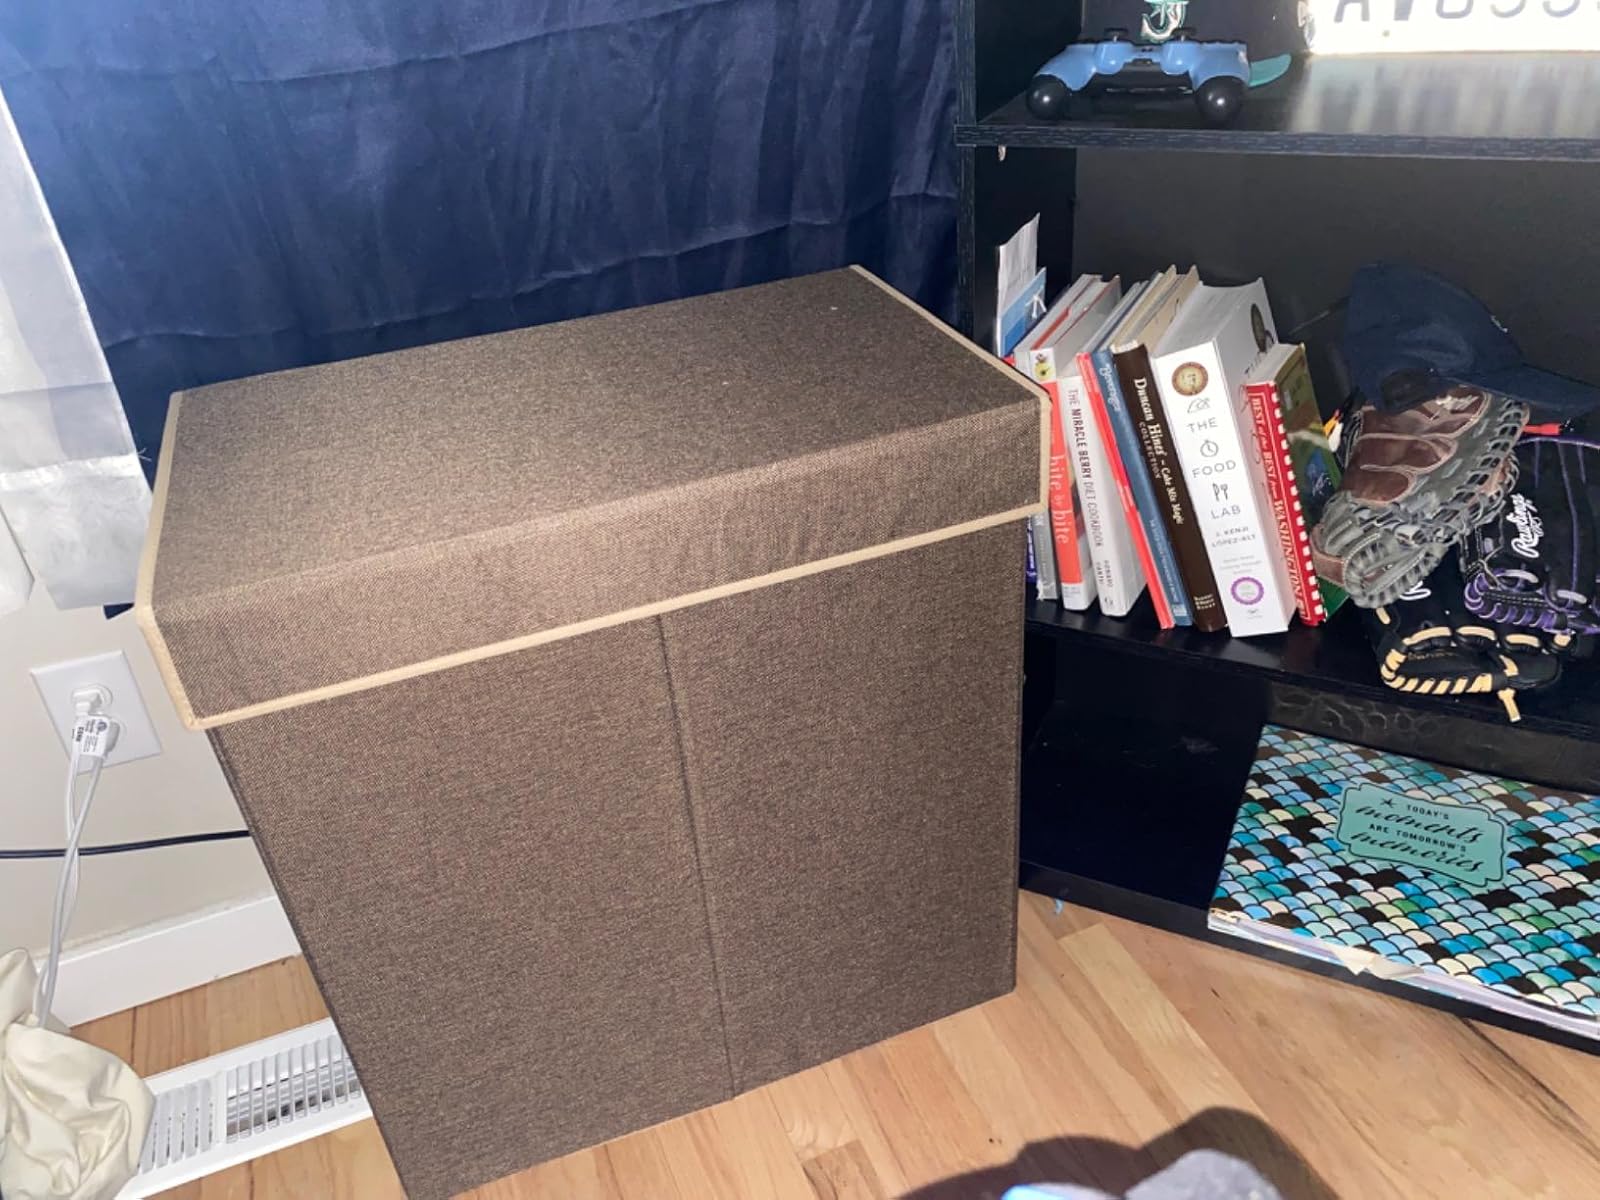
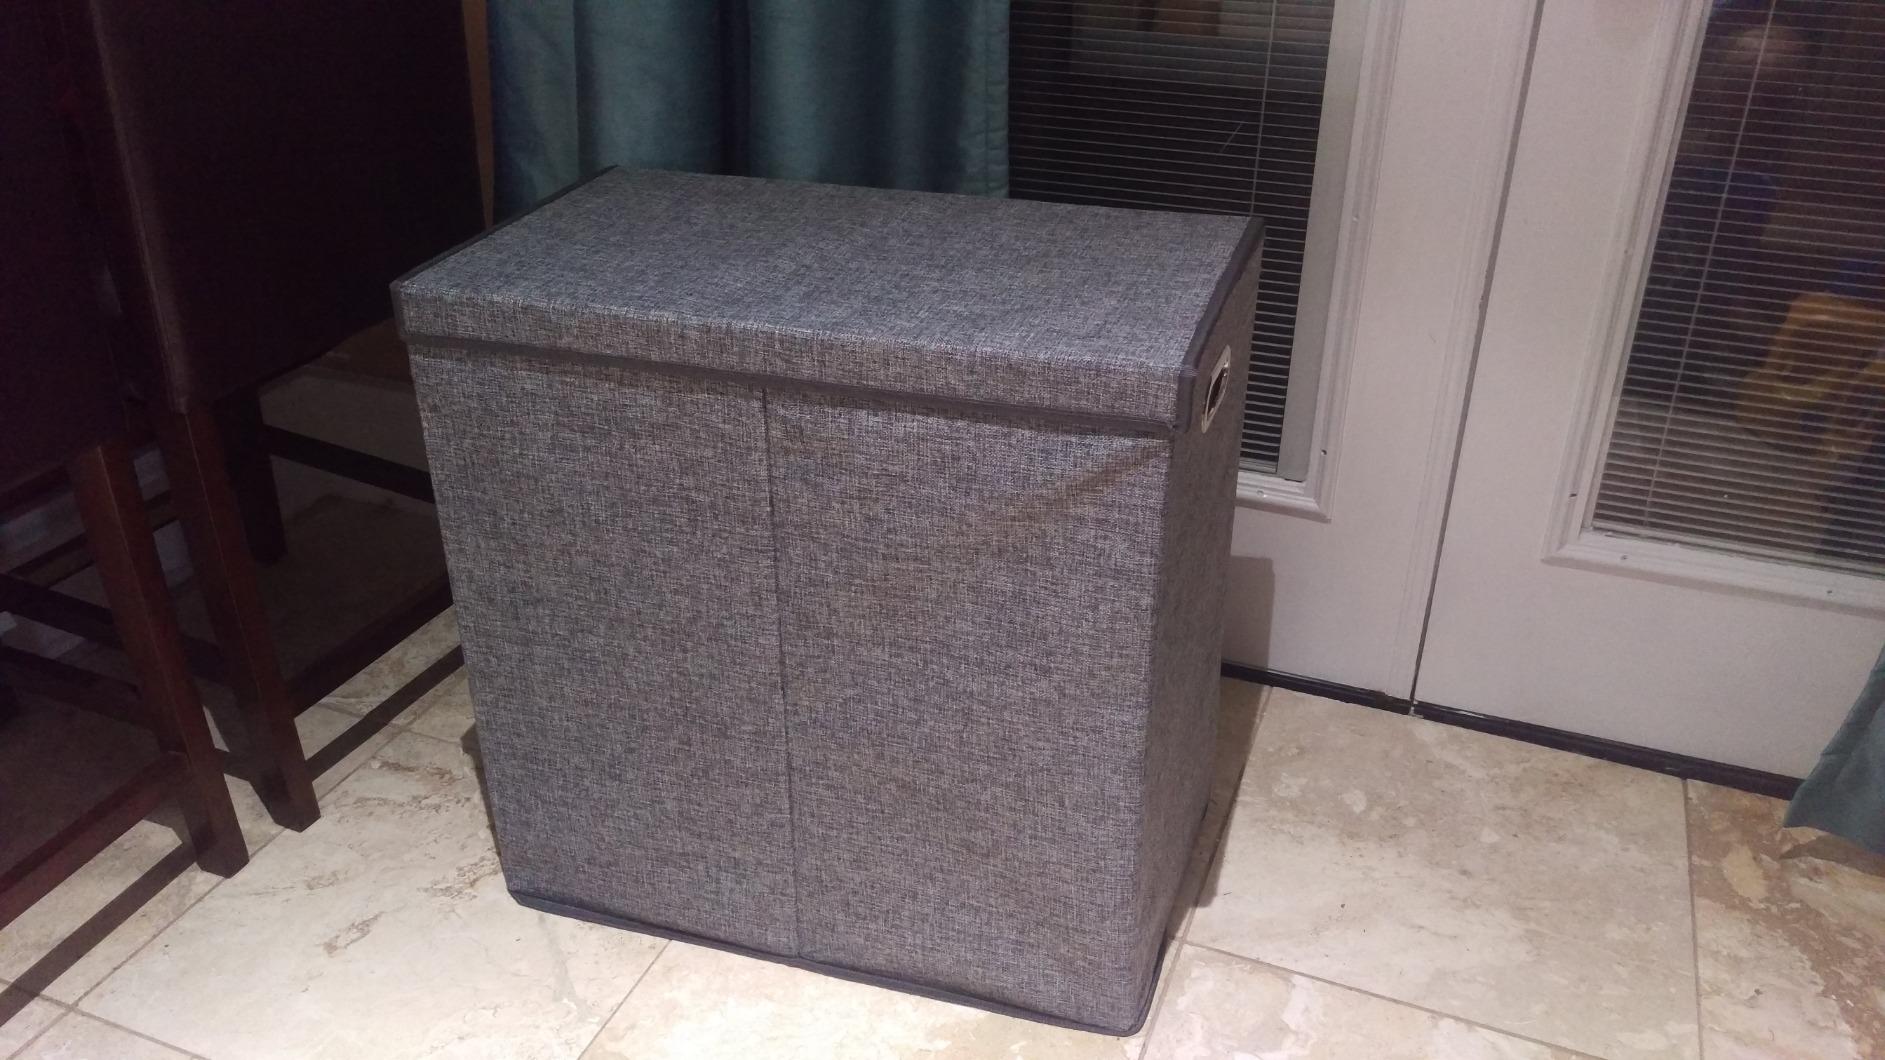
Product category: items_hamper
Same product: no